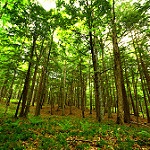
Label: forest